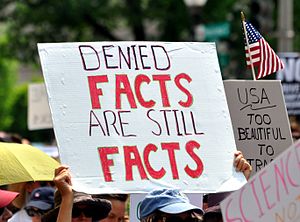
Klimaskepsis
Skilt under en klimaskeptisk demonstration i USA
Klimaskepsis er skepsis mod den udbredte videnskabelige opfattelse af, at den igangværende globale opvarmning er forårsaget af menneskeskabte udledninger af drivhusgasser. I sin mest vidtgående form bliver klimaskepsis til klimabenægtelse, dvs. en direkte benægtelse af, at global opvarmning finder sted, eller at denne i givet fald er menneskeskabt.